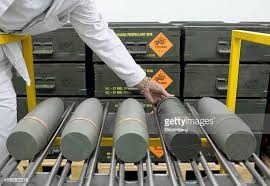
Label: Self Propelled Artillery